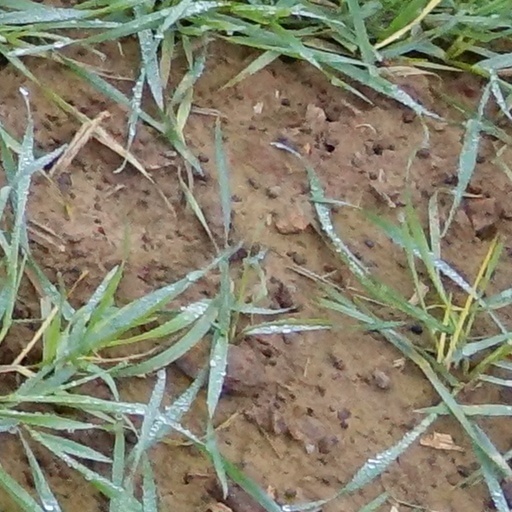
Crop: wheat